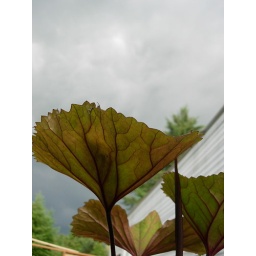
ligularia othello, a bog plant with burgundy under vivid green leaves.